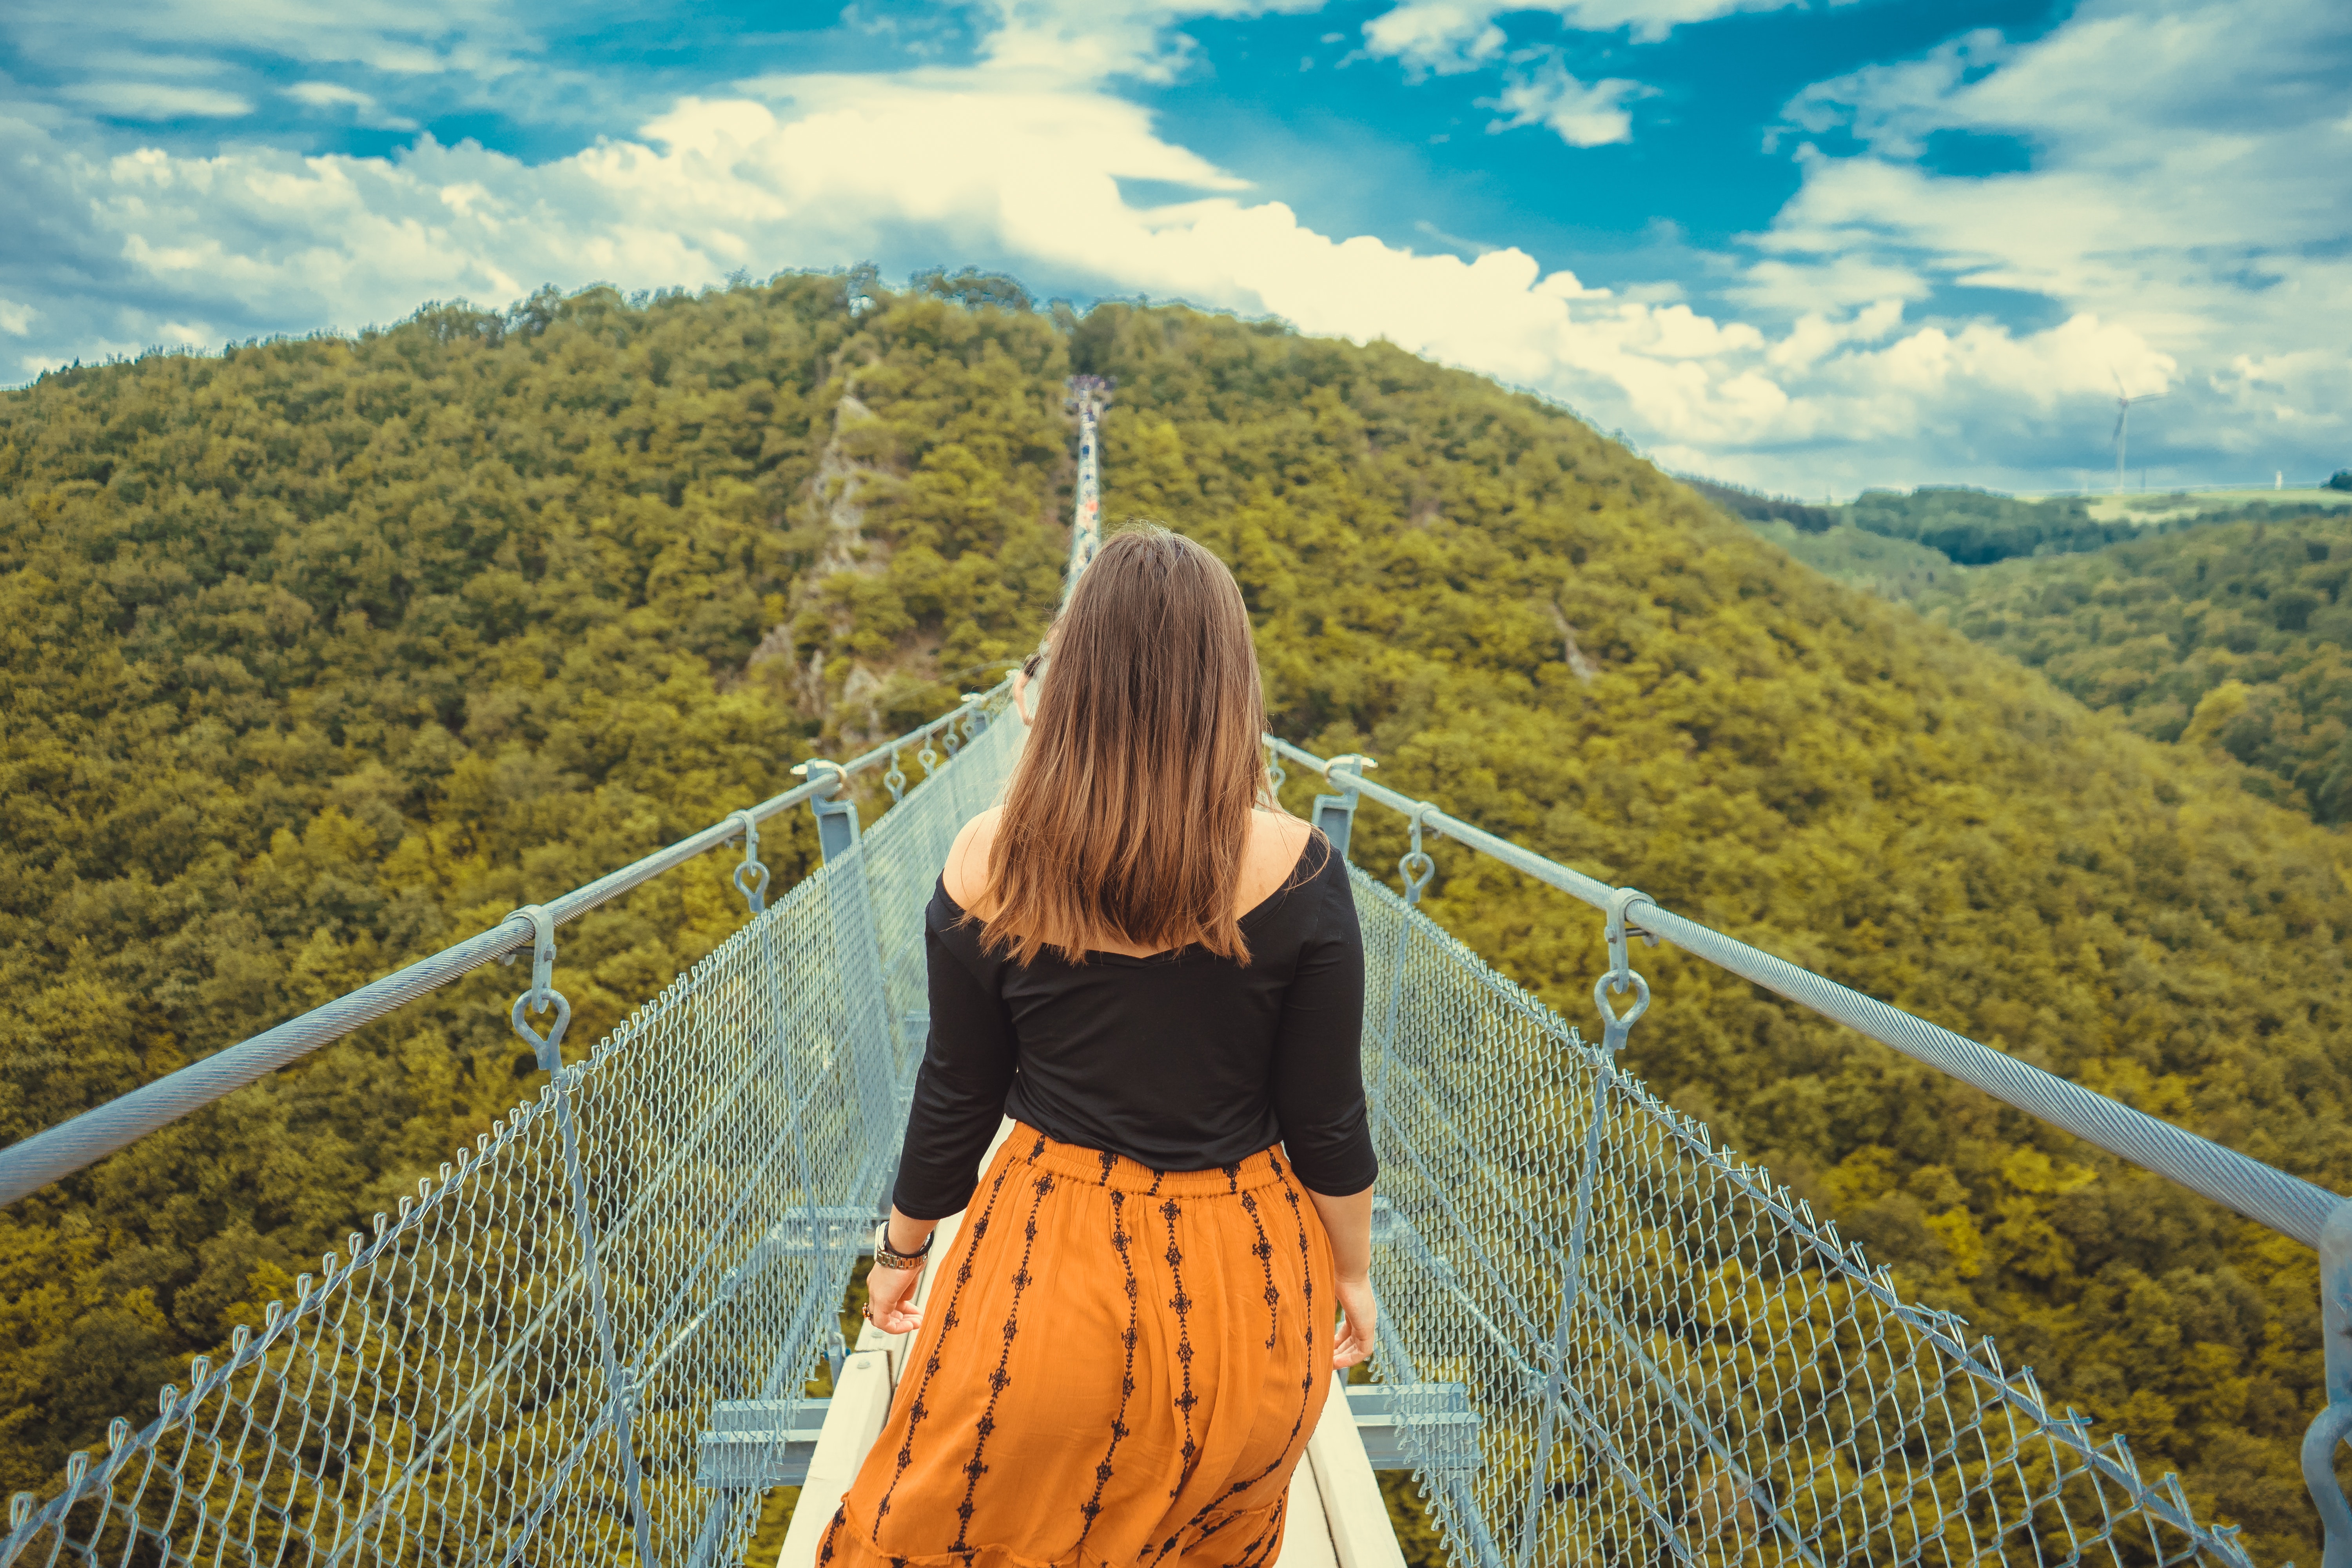
sky, yellow, bridge, mountain, cloud, tree, leaf, infrastructure, tourism, grass, vacation, leisure, travel, photography, road, landscape, long hair, plant, nonbuilding structure, hill, forest